Versus populum

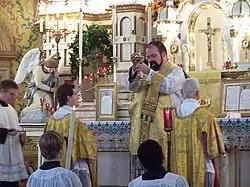
A priest facing the congregation as he says "Ecce Agnus Dei" at a Solemn Tridentine Mass.

Versus populum (Latin for "towards the people") is the liturgical stance of a priest who, while celebrating Mass, faces the people from the other side of the altar. The opposite stance, that of a priest facing in the same direction as the people, is today called "ad orientem" (literally, "towards the east" − even if the priest is really facing in some other direction) or "ad apsidem" ("towards the apse" − even if the altar is unrelated to the apse of the church or even if the church or chapel has no apse).